Cathedral Square, Moscow

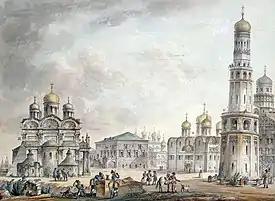
Cathedral Square in Moscow, a veduta by Quarenghi, 1797.

Cathedral Square or Sobornaya Square is the central square of the Moscow Kremlin where all of its streets used to converge in the 15th century.